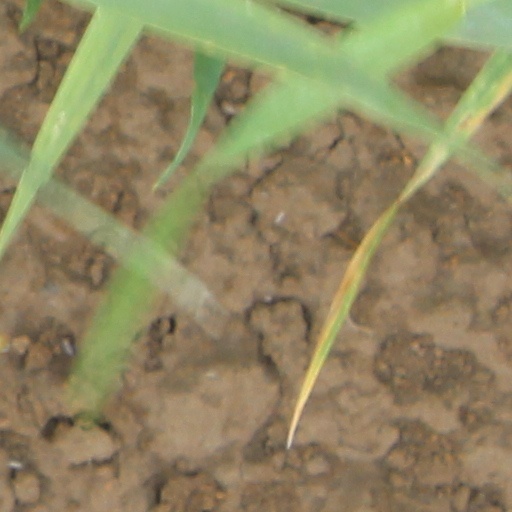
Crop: wheat